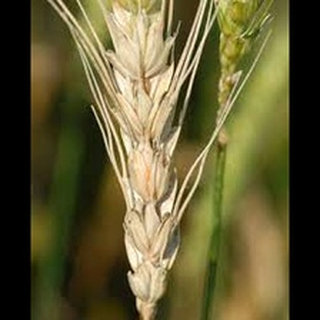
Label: wheat_fusarium_head_blight